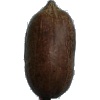
Label: nut_pecan